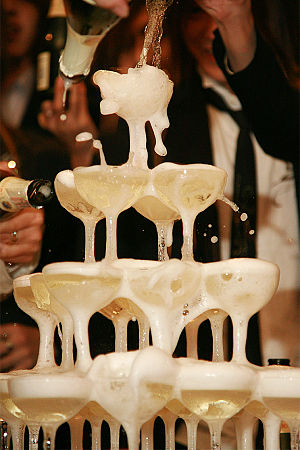
Champagne
Et champagnetårn
Champagne er en mousserende vin lavet ved sekundær fermentering af vindruer, hvorved der dannes vin med kulsyre. Den har navn efter den franske provins Champagne.